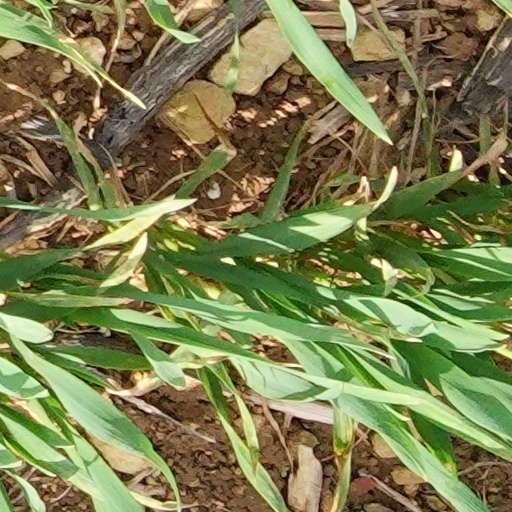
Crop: wheat